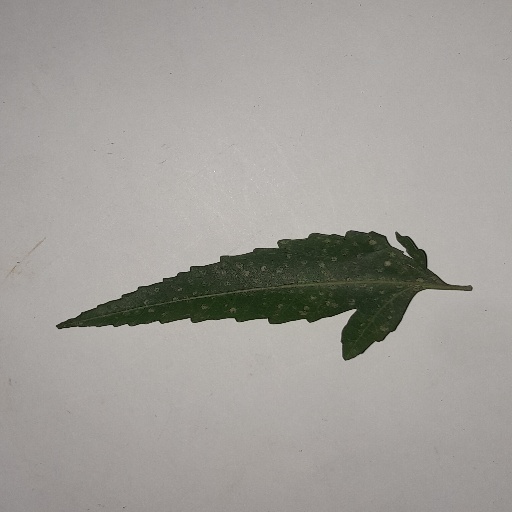
Species: Neem
Leaf condition: Powdery Mildew